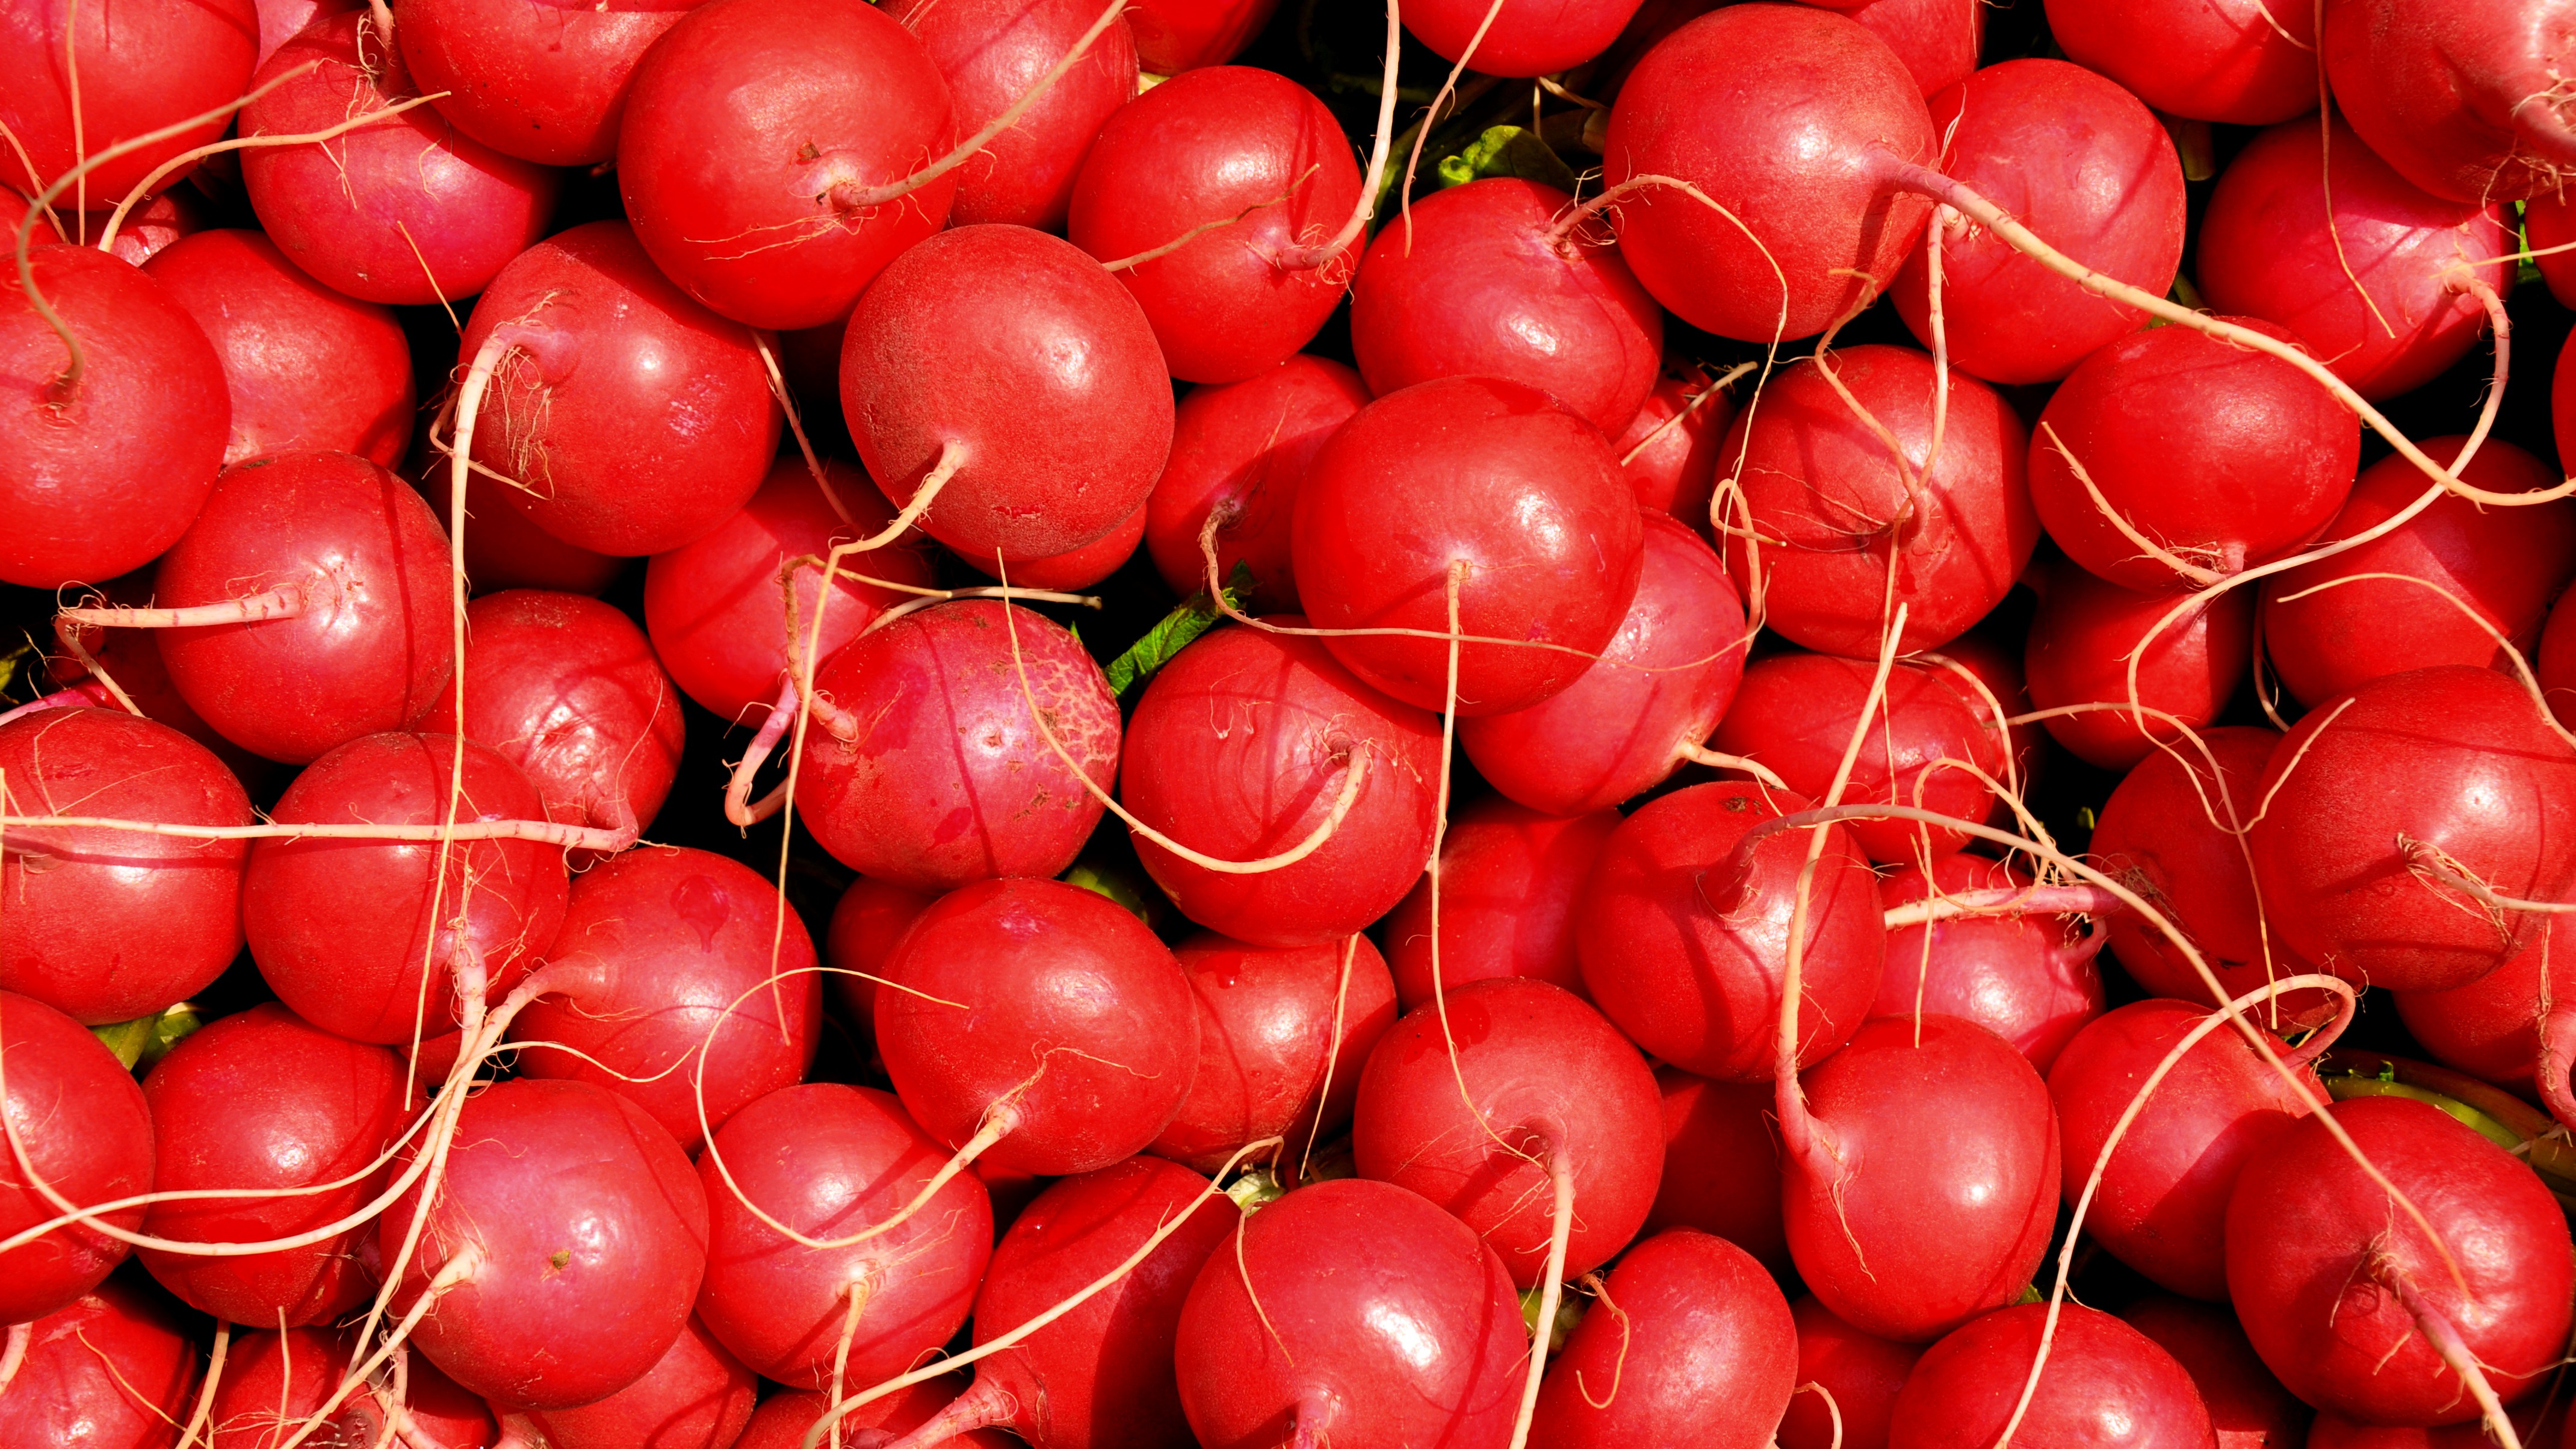
plant, fruit, food, red, produce, vegetable, tomato, radish, vegetables, flowering plant, land plant, potato and tomato genus